Soil biology

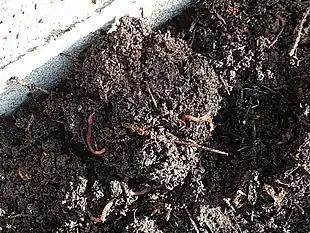
Soil biology is the study of microbial and faunal activity in the soil. This photo shows the activity of both.

Soil biology is the study of microbial and faunal activity and ecology in soil.